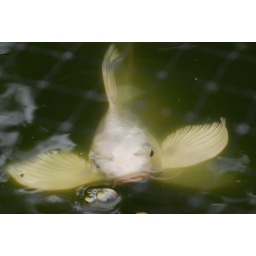
white butterfly wings spread in full flight... well kinda